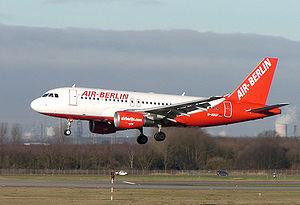
Air Berlin PLC & Co. Luftverkehrs KG, généralement désignée par airberlin, Air Berlin ou airberlin.com, est une ancienne compagnie aérienne, cessant ses activités en 2017, ayant été la deuxième en Allemagne et la septième en Europe, avec un siège social à Charlottenburg-Wilmersdorf dans le 4ᵉ arrondissement de Berlin.